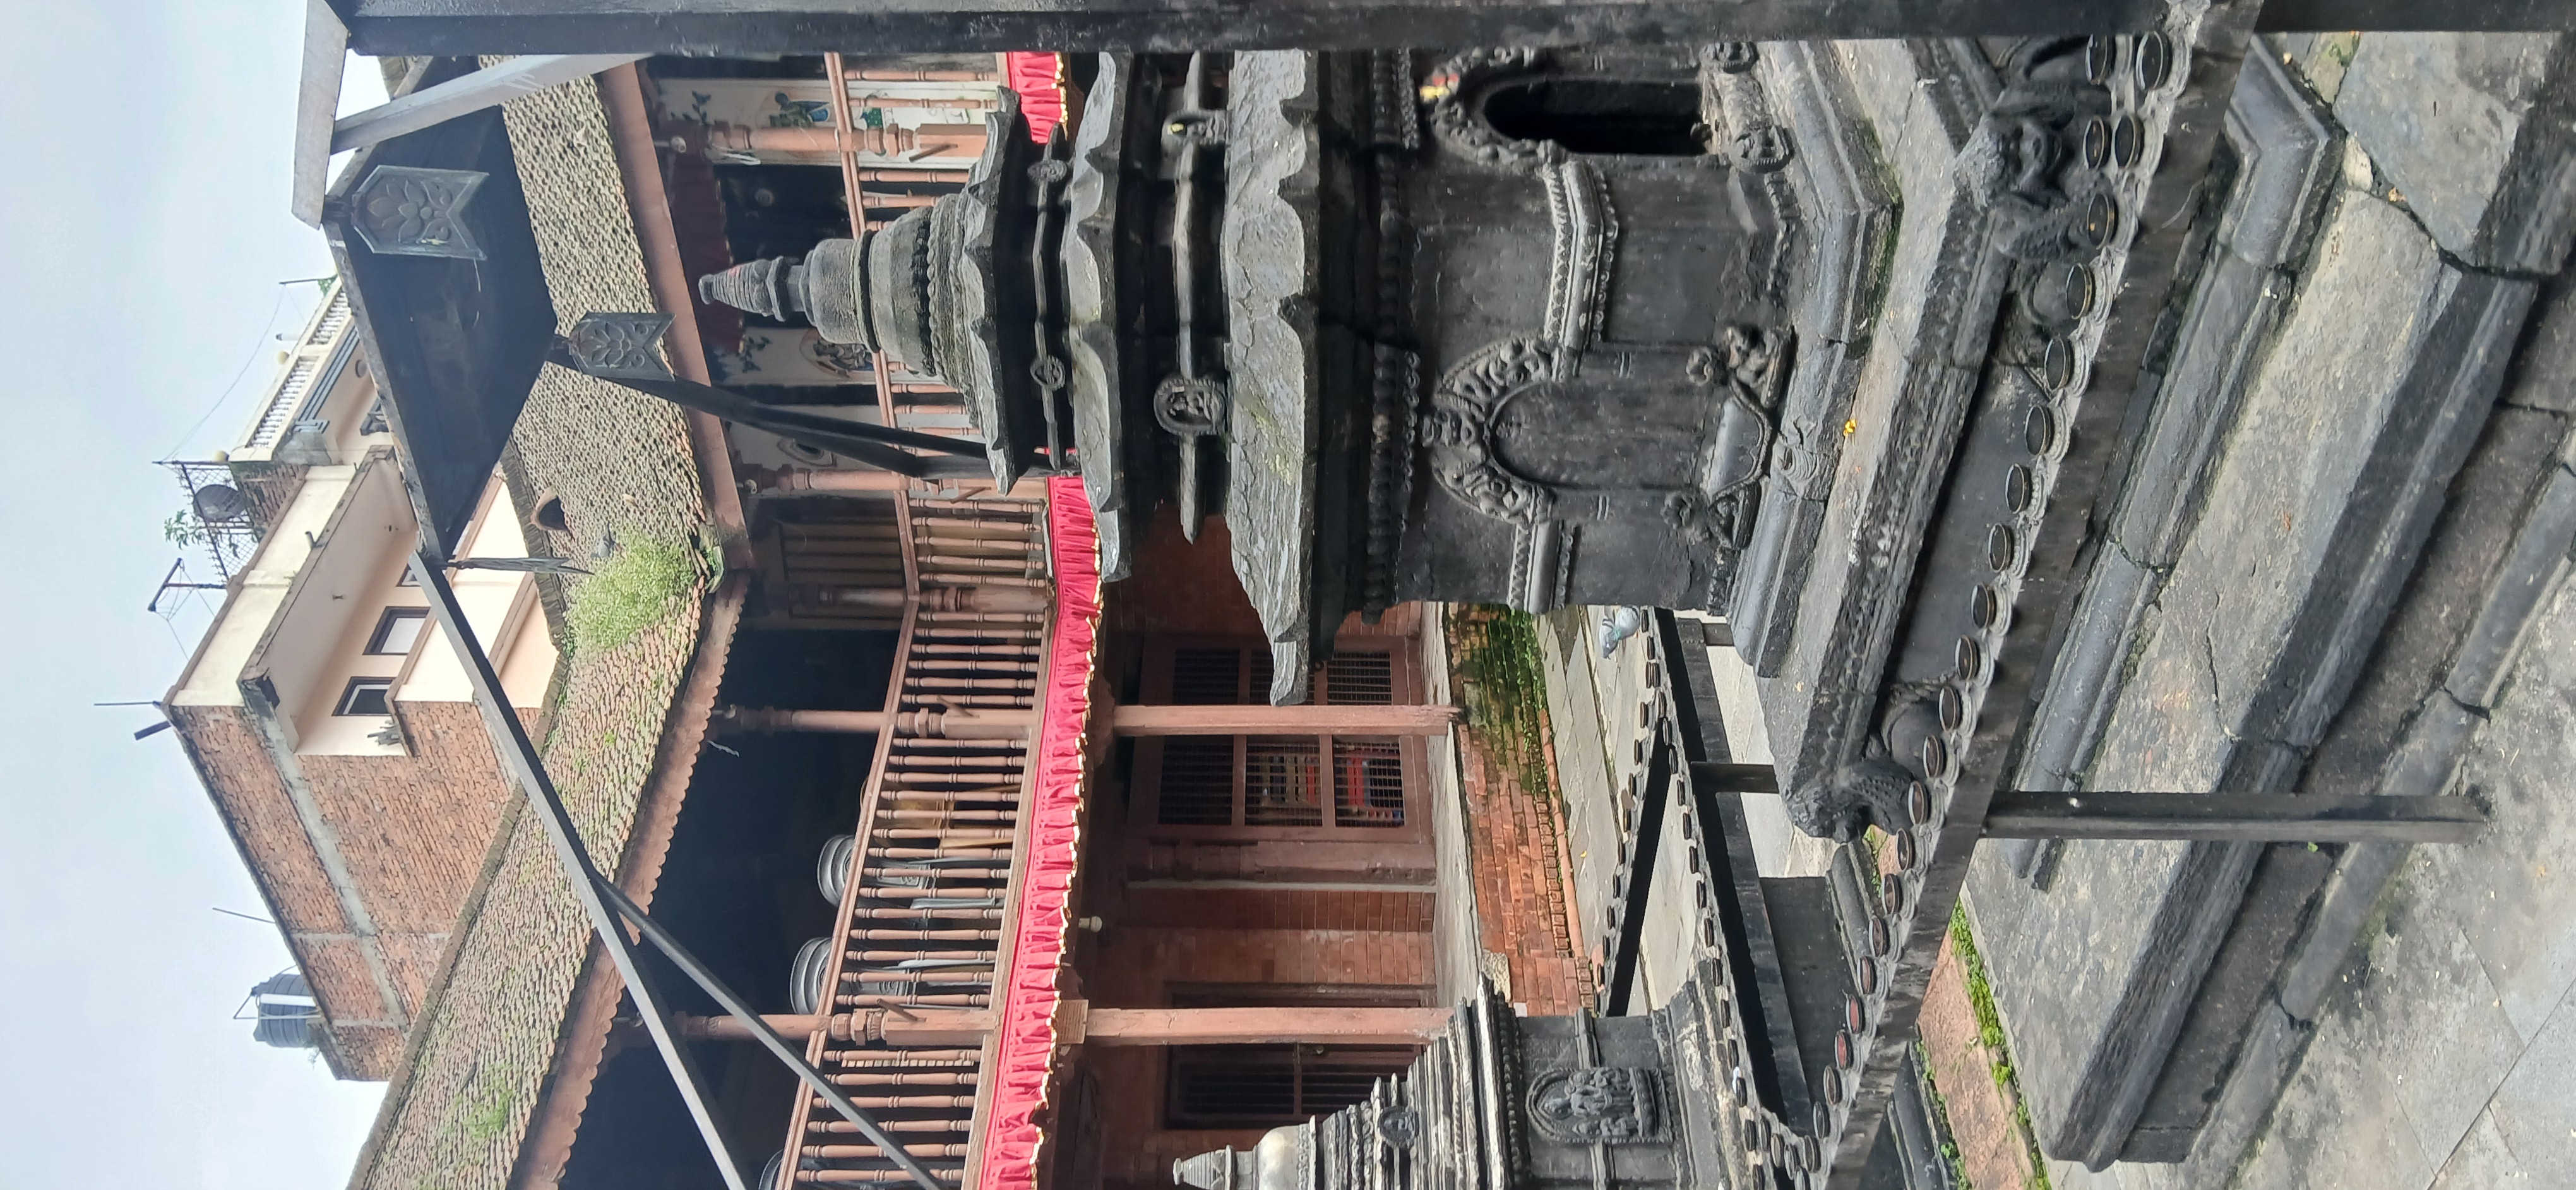
Heritage site: Yampi_Mahabihar